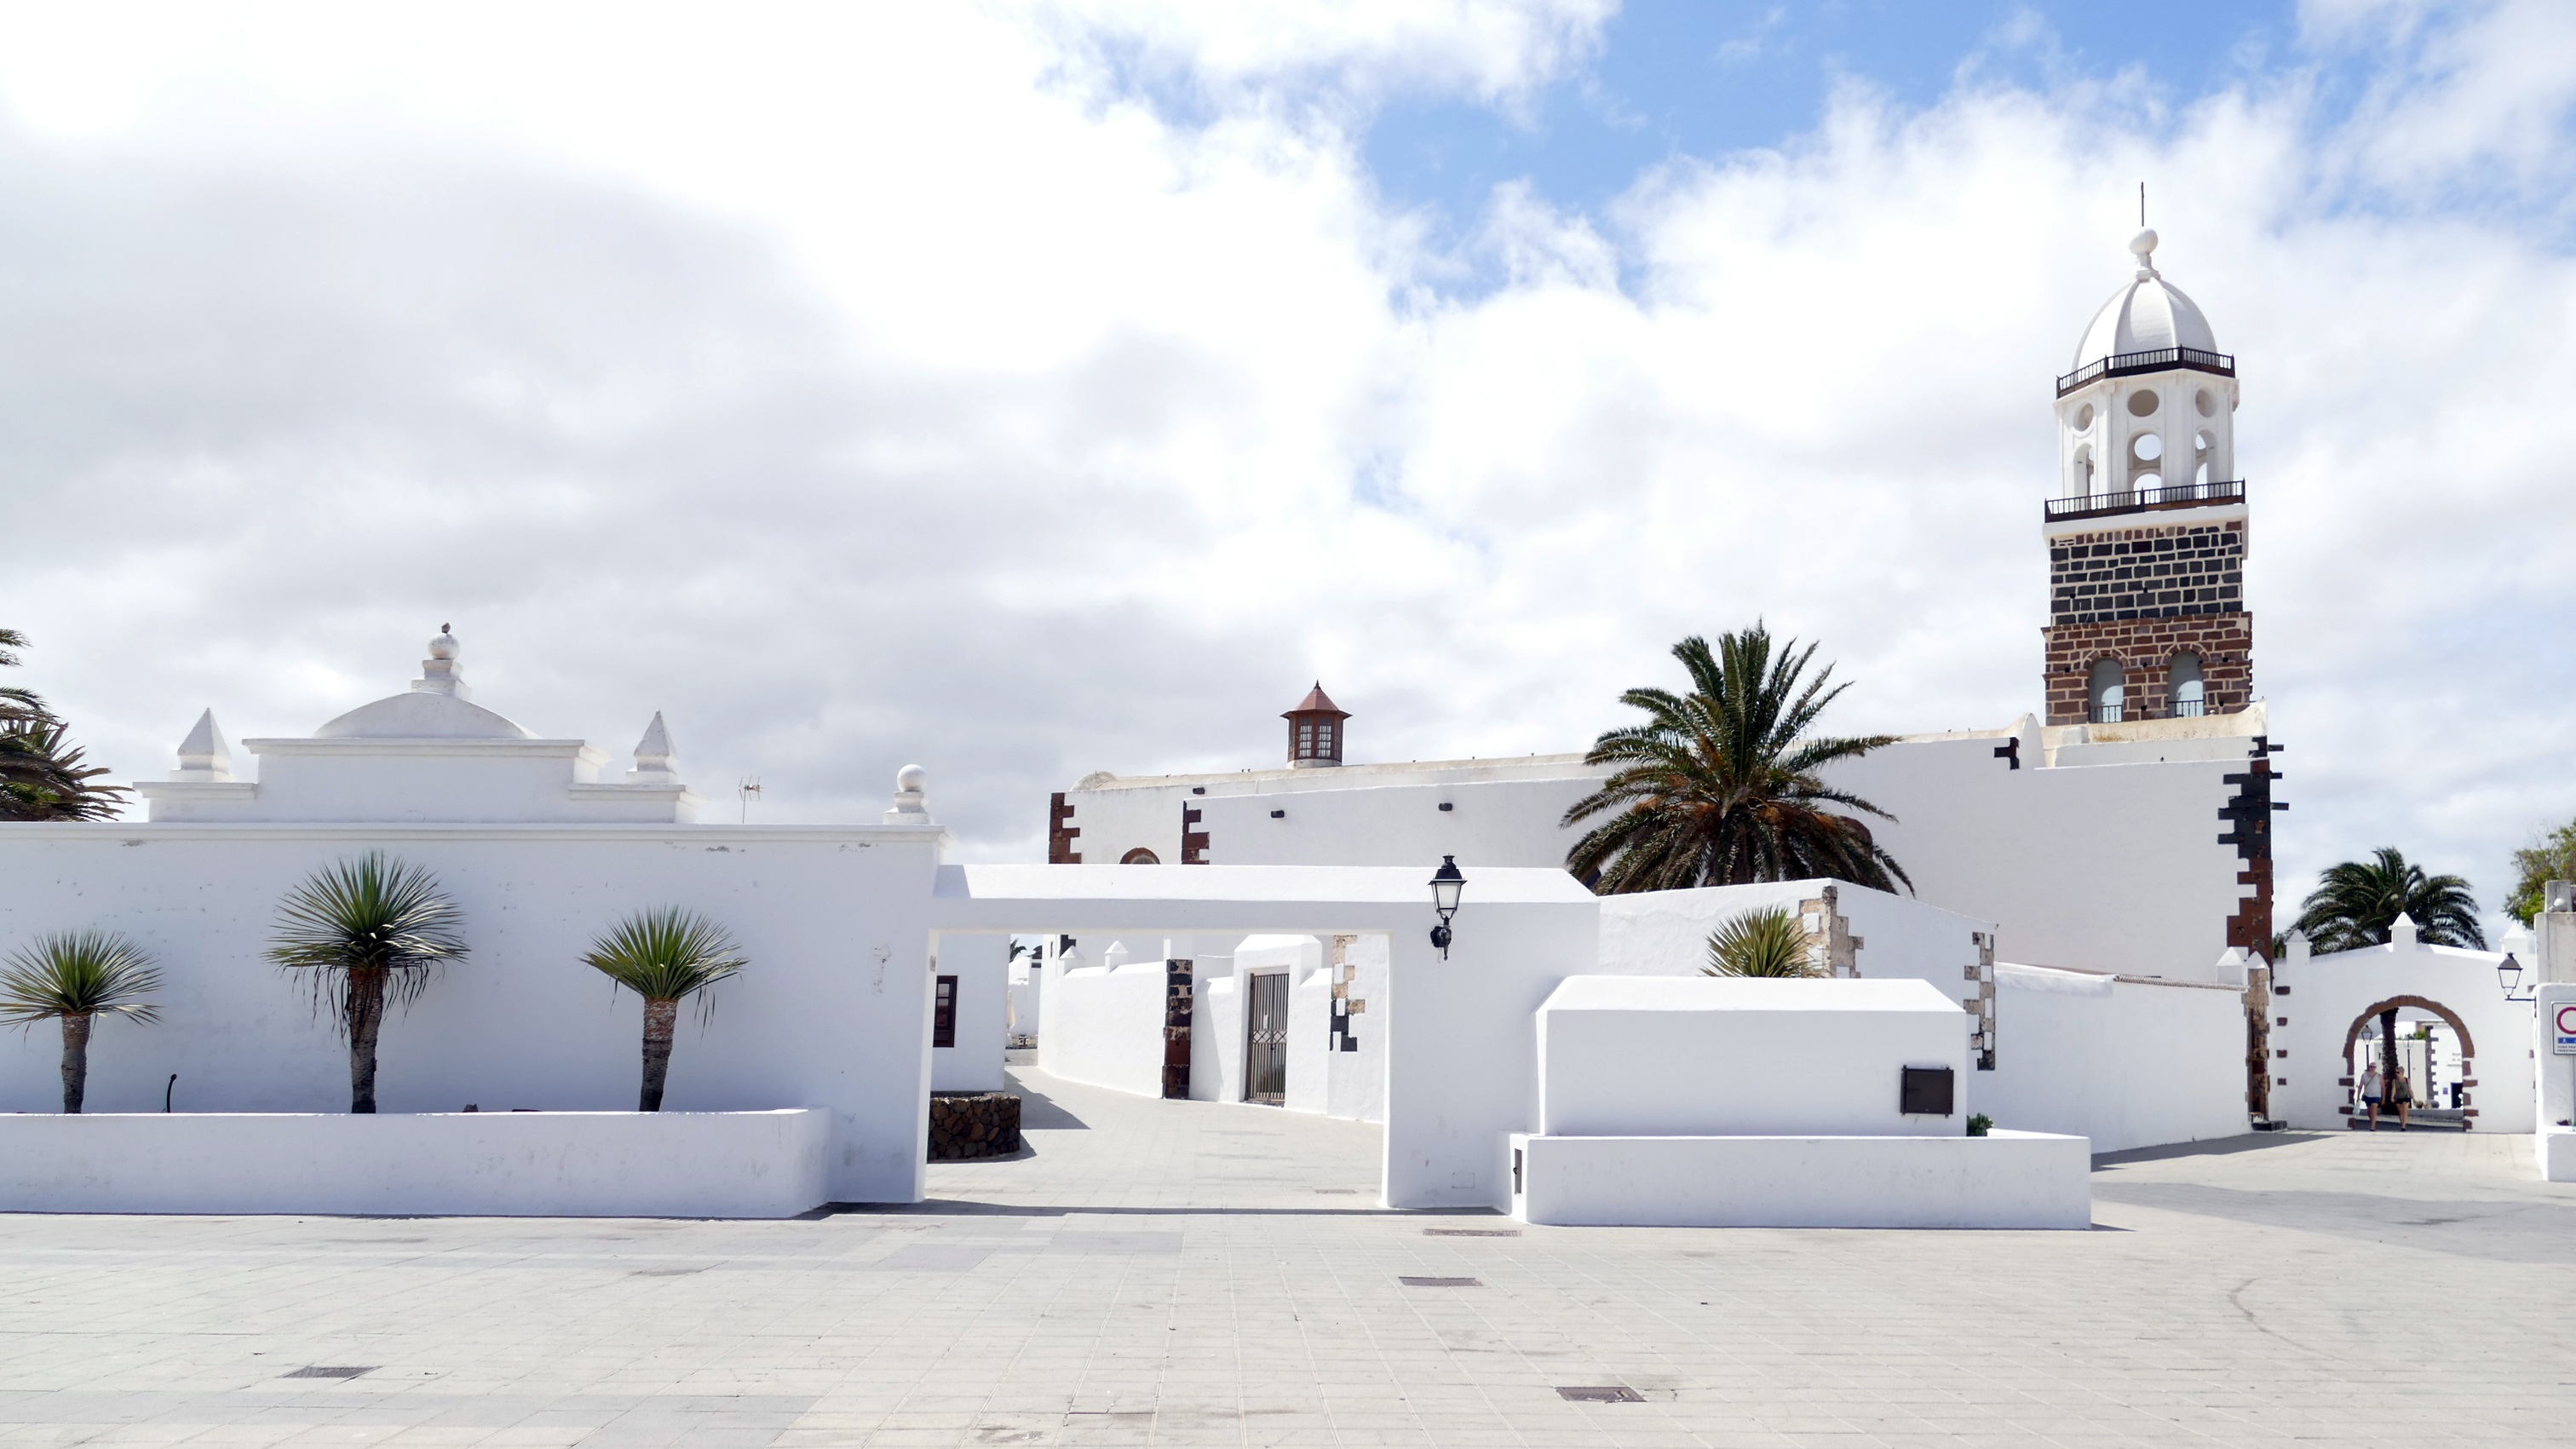
road, white, building, city, tower, space, church, chapel, place of worship, monastery, estate, silent